Emskirchen

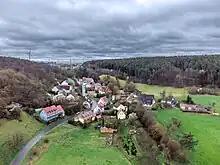
Altschauerberg, a district of Emskirchen.

Emskirchen is a municipality in the district of Neustadt (Aisch)-Bad Windsheim in Bavaria in Germany.